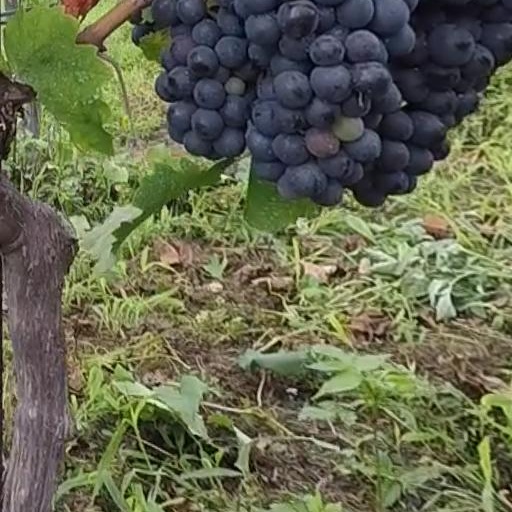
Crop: grape